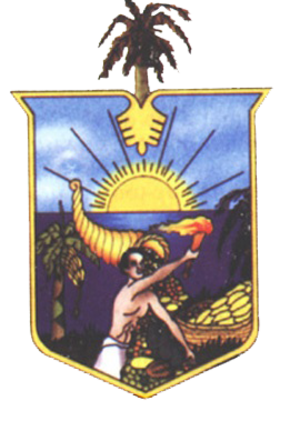
Esmeraldas est une ville de l'Équateur et la capitale de la province d'Esmeraldas. Elle compte environ 95 000 habitants et constitue l'un des principaux ports à l'exportation du pays du fait de son activité de raffinerie.